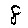
Label: 8